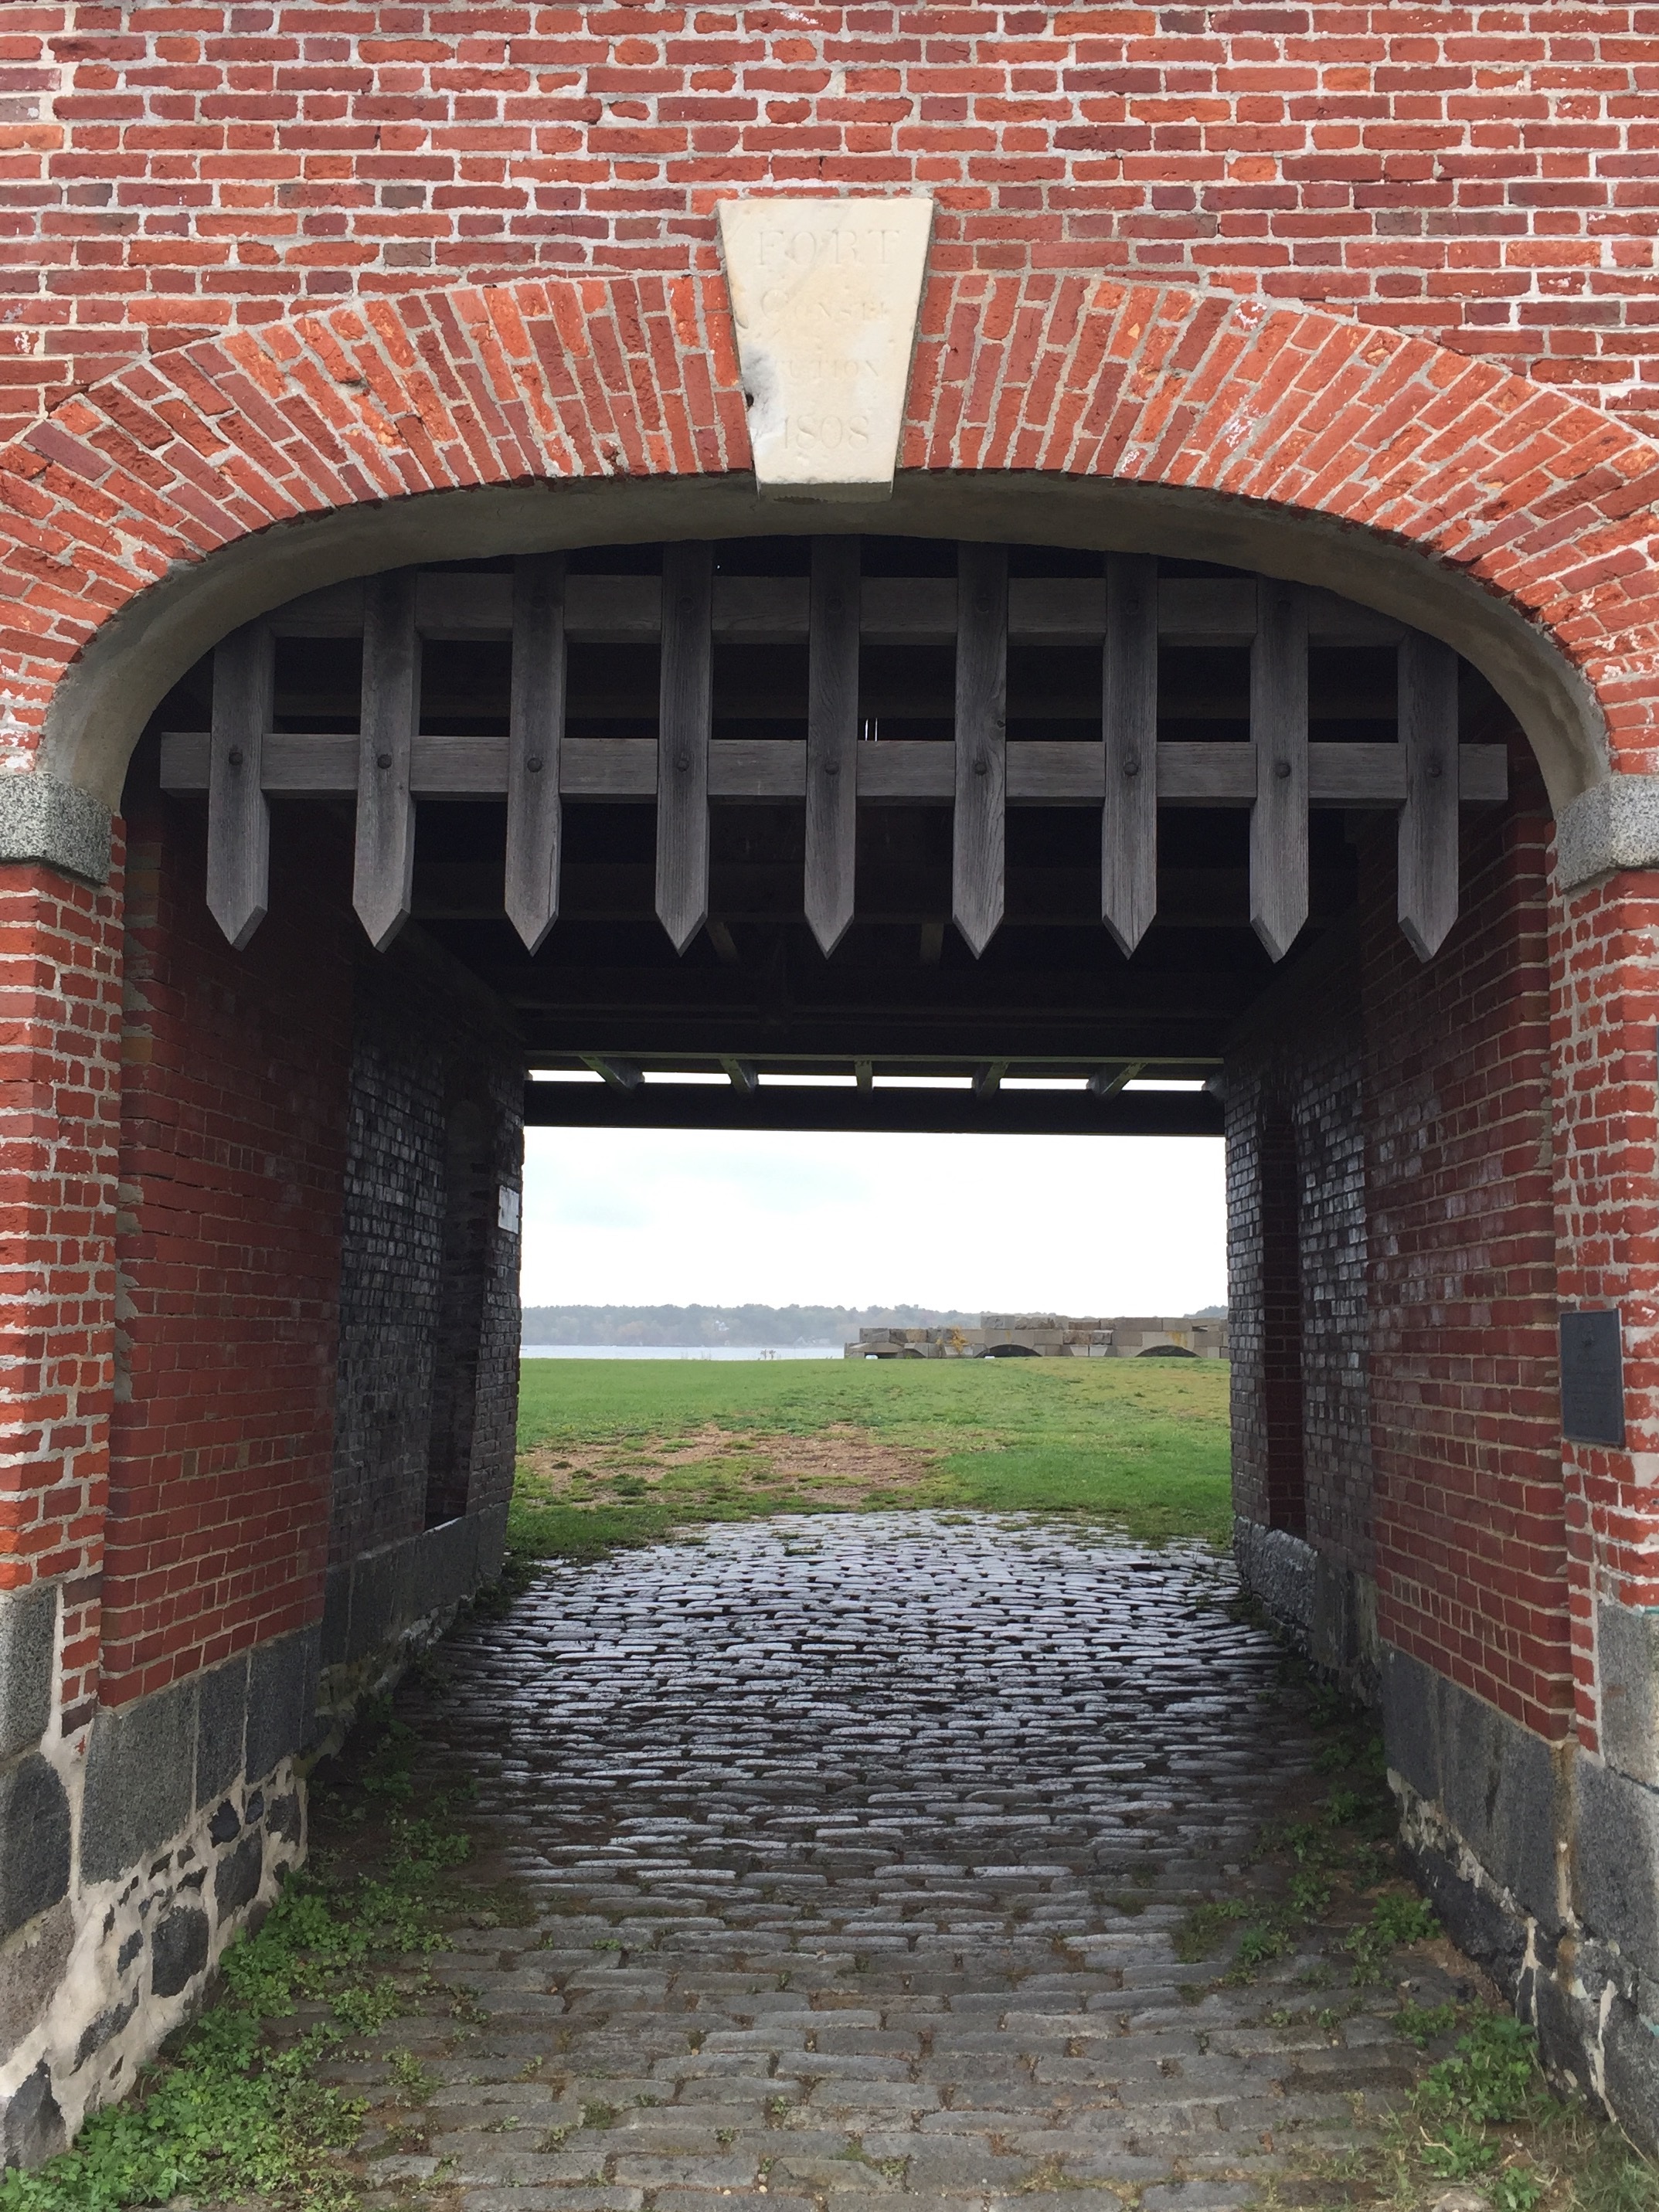
architecture, wall, arch, facade, property, brick, brickwork, hacienda, real estate